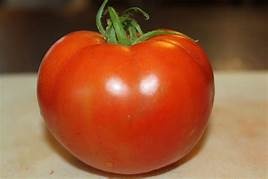
Label: tomato